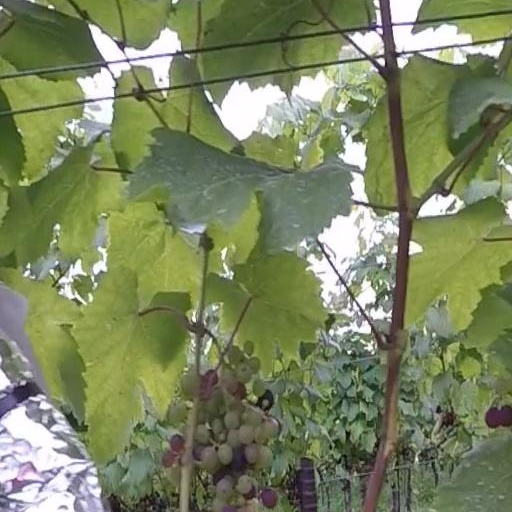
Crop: grape